Axe Creek

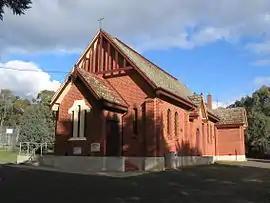
Church located in Axe Creek

Axe Creek is a locality in the City of Greater Bendigo. The McIvor Highway passes through the north of Axe Creek.